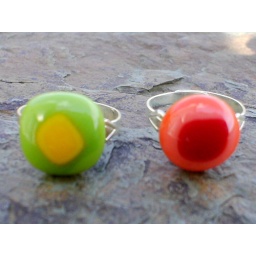
A duo in meadow green with yellow and orange with red.  On adjustable ring bases.